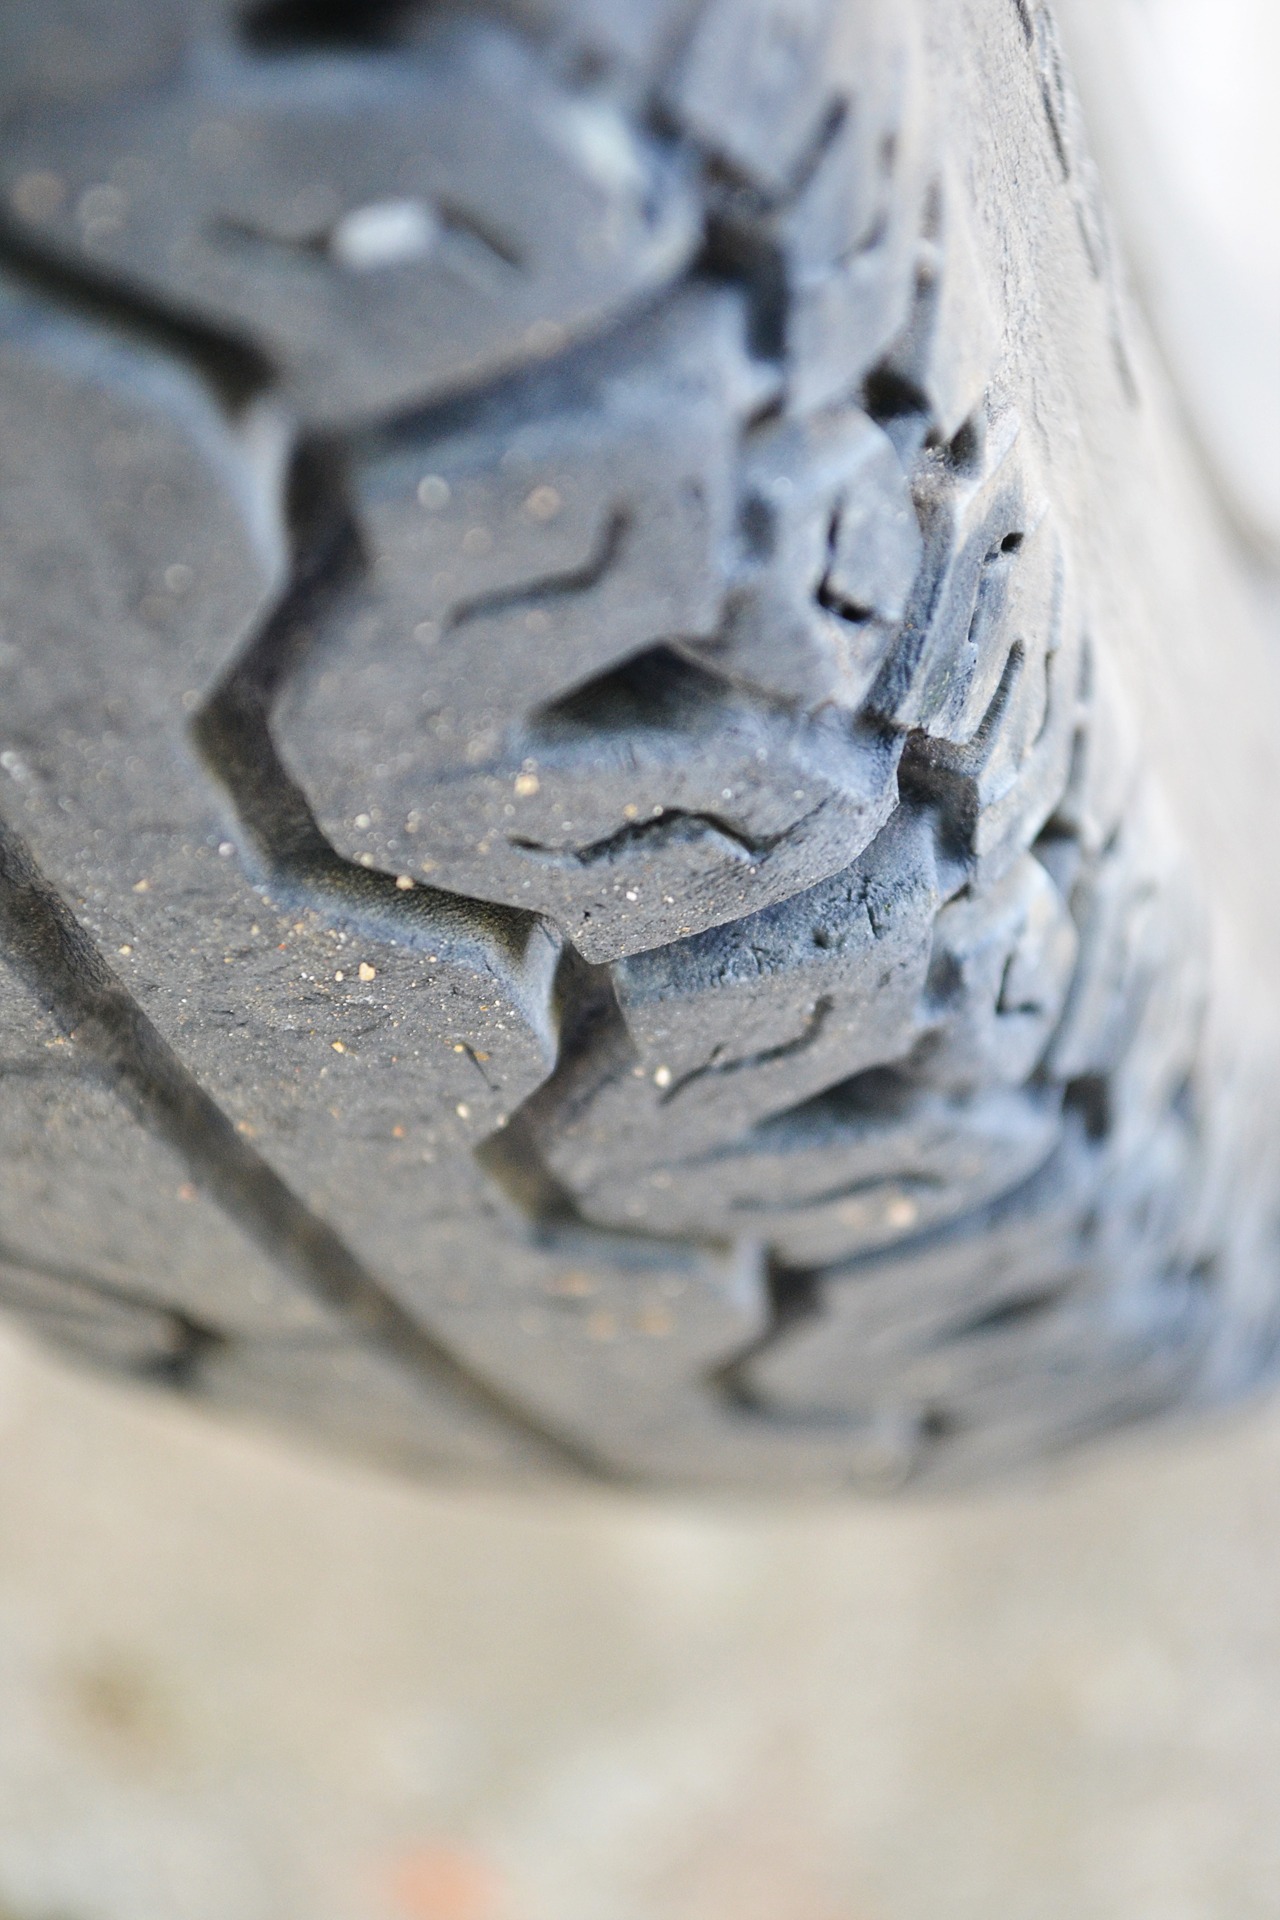
hand, bike, travel, transportation, vehicle, metal, money, material, tire, close up, silver, currency, sri lanka, ceylon, rubber, spare parts, macro photography, mawanella